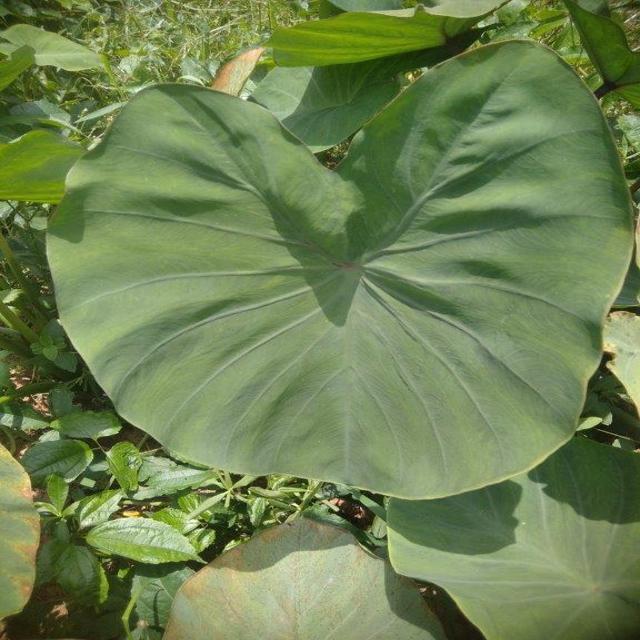
Label: Healthy